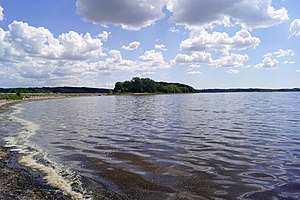
Tempelkrogen
Tempelkrogen  i Isefjorden set mod syd, med Munkholm, dæmningen. Munkholmbroen skimtes i baggrunden
Munkholm i Isefjorden set mod syd, med dæmningen, og Munkholmbroen i baggrunden
Tempelkrogen er den sydligste del af Isefjorden Tempelkrogen strækker sig over i alt cirka 5 kilometer, og starter syd for Arnakke mellem Holbæk og Tølløse og går op til Munkholm og Munkholmbroen i nord. Ved nordenden, på vestsiden ligger herregården Eriksholm. Der ligger flere små holme i Tempelkrog, f.eks. Langholm, Marsvineholme og Koholm.